Sharp PC-1401

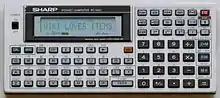
Sharp Pocket Computer PC-1401

The Sharp PC-1401 is a small pocket computer manufactured by Sharp. It was introduced in 1983 and is one of the first combinations of scientific calculator and portable computer with BASIC interpreter/bytecode compiler. The PC-1402 has the same features but includes 10K of RAM.